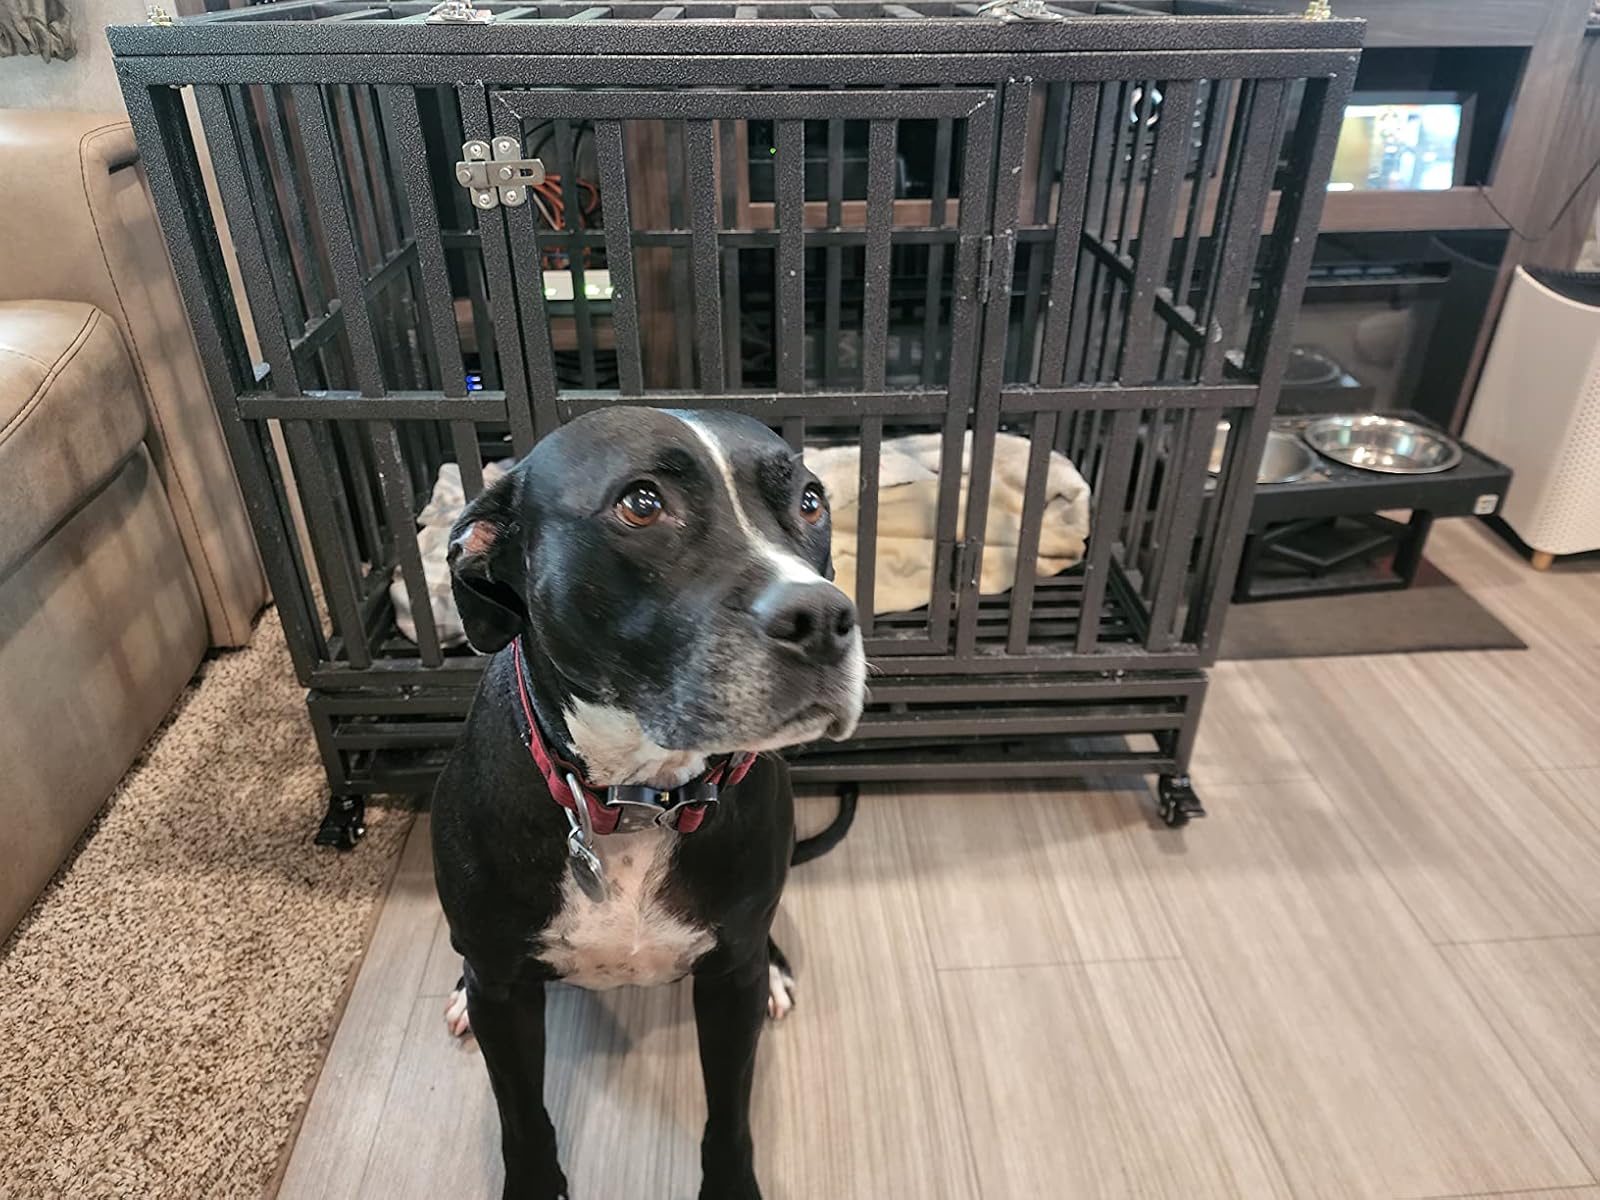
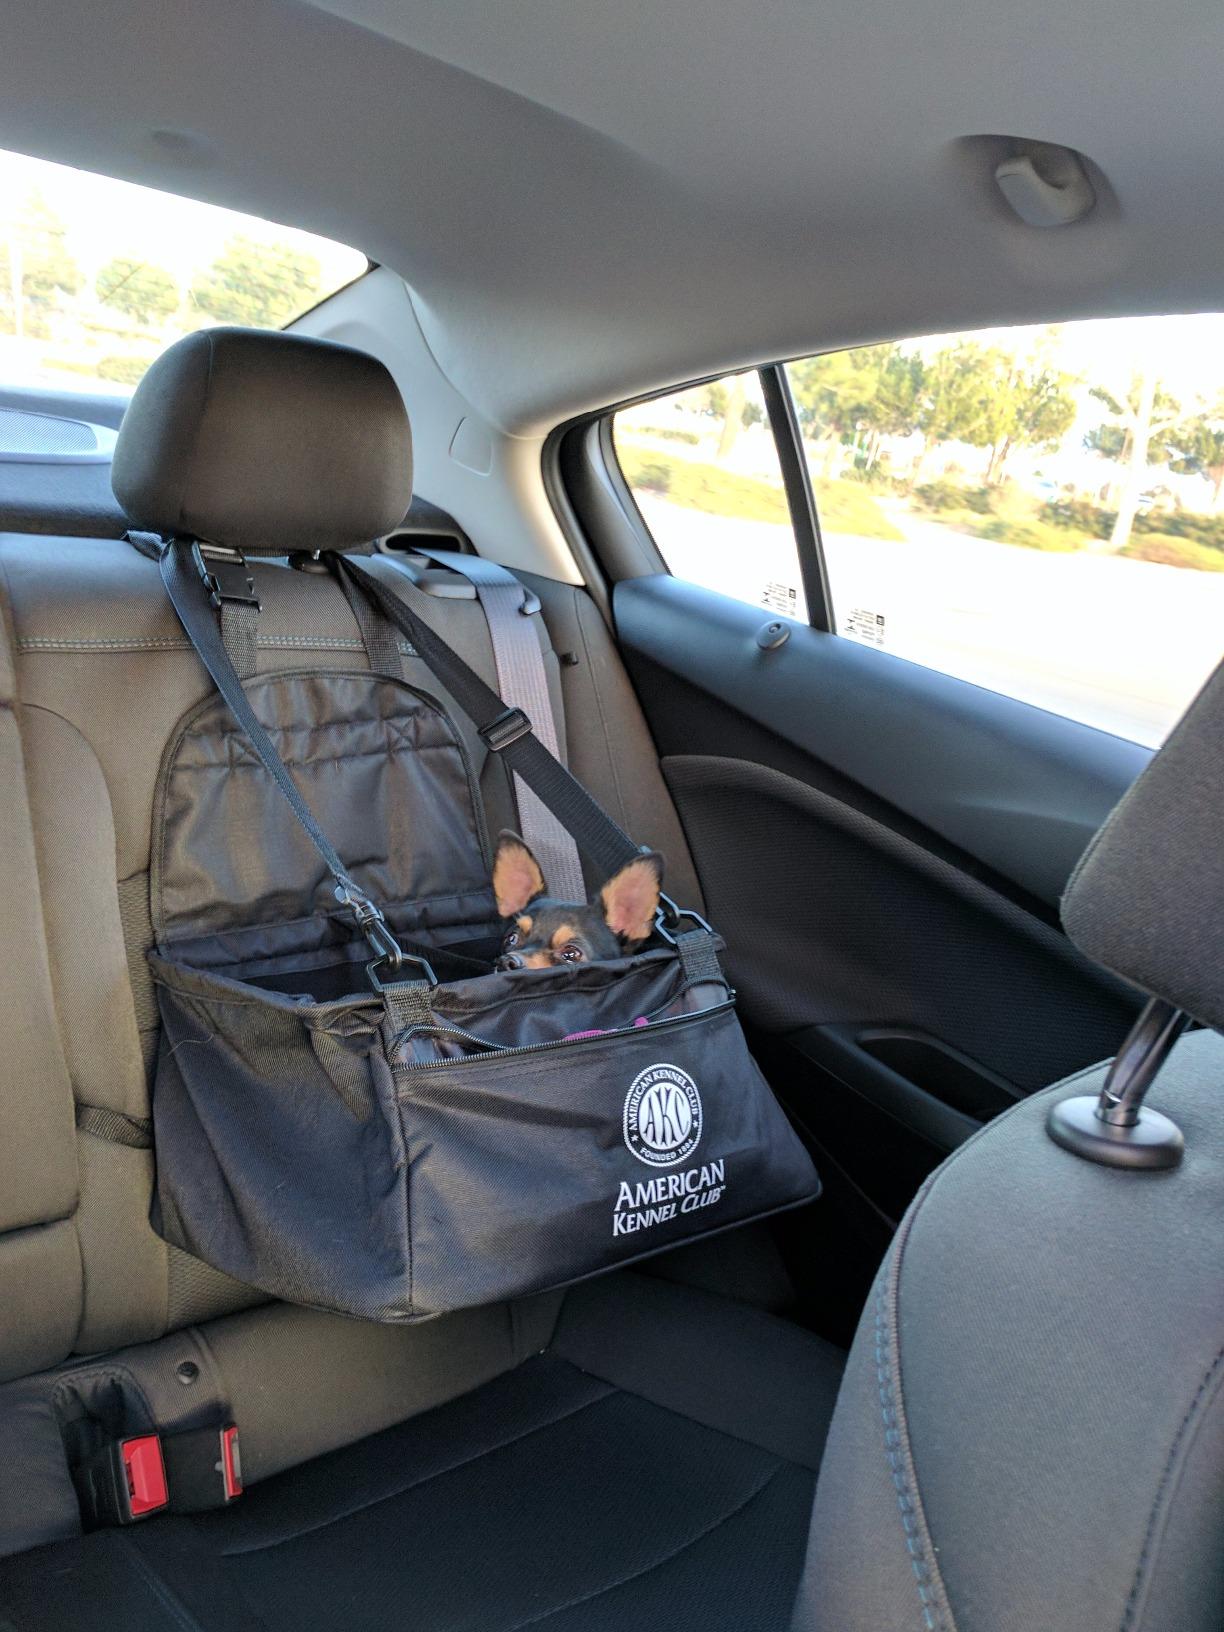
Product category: items_kennel
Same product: no